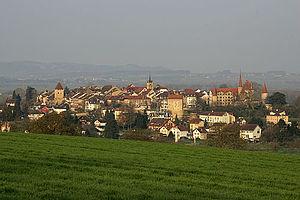
Avenches est une localité et une commune suisse du canton de Vaud, située dans le district de la Broye-Vully.